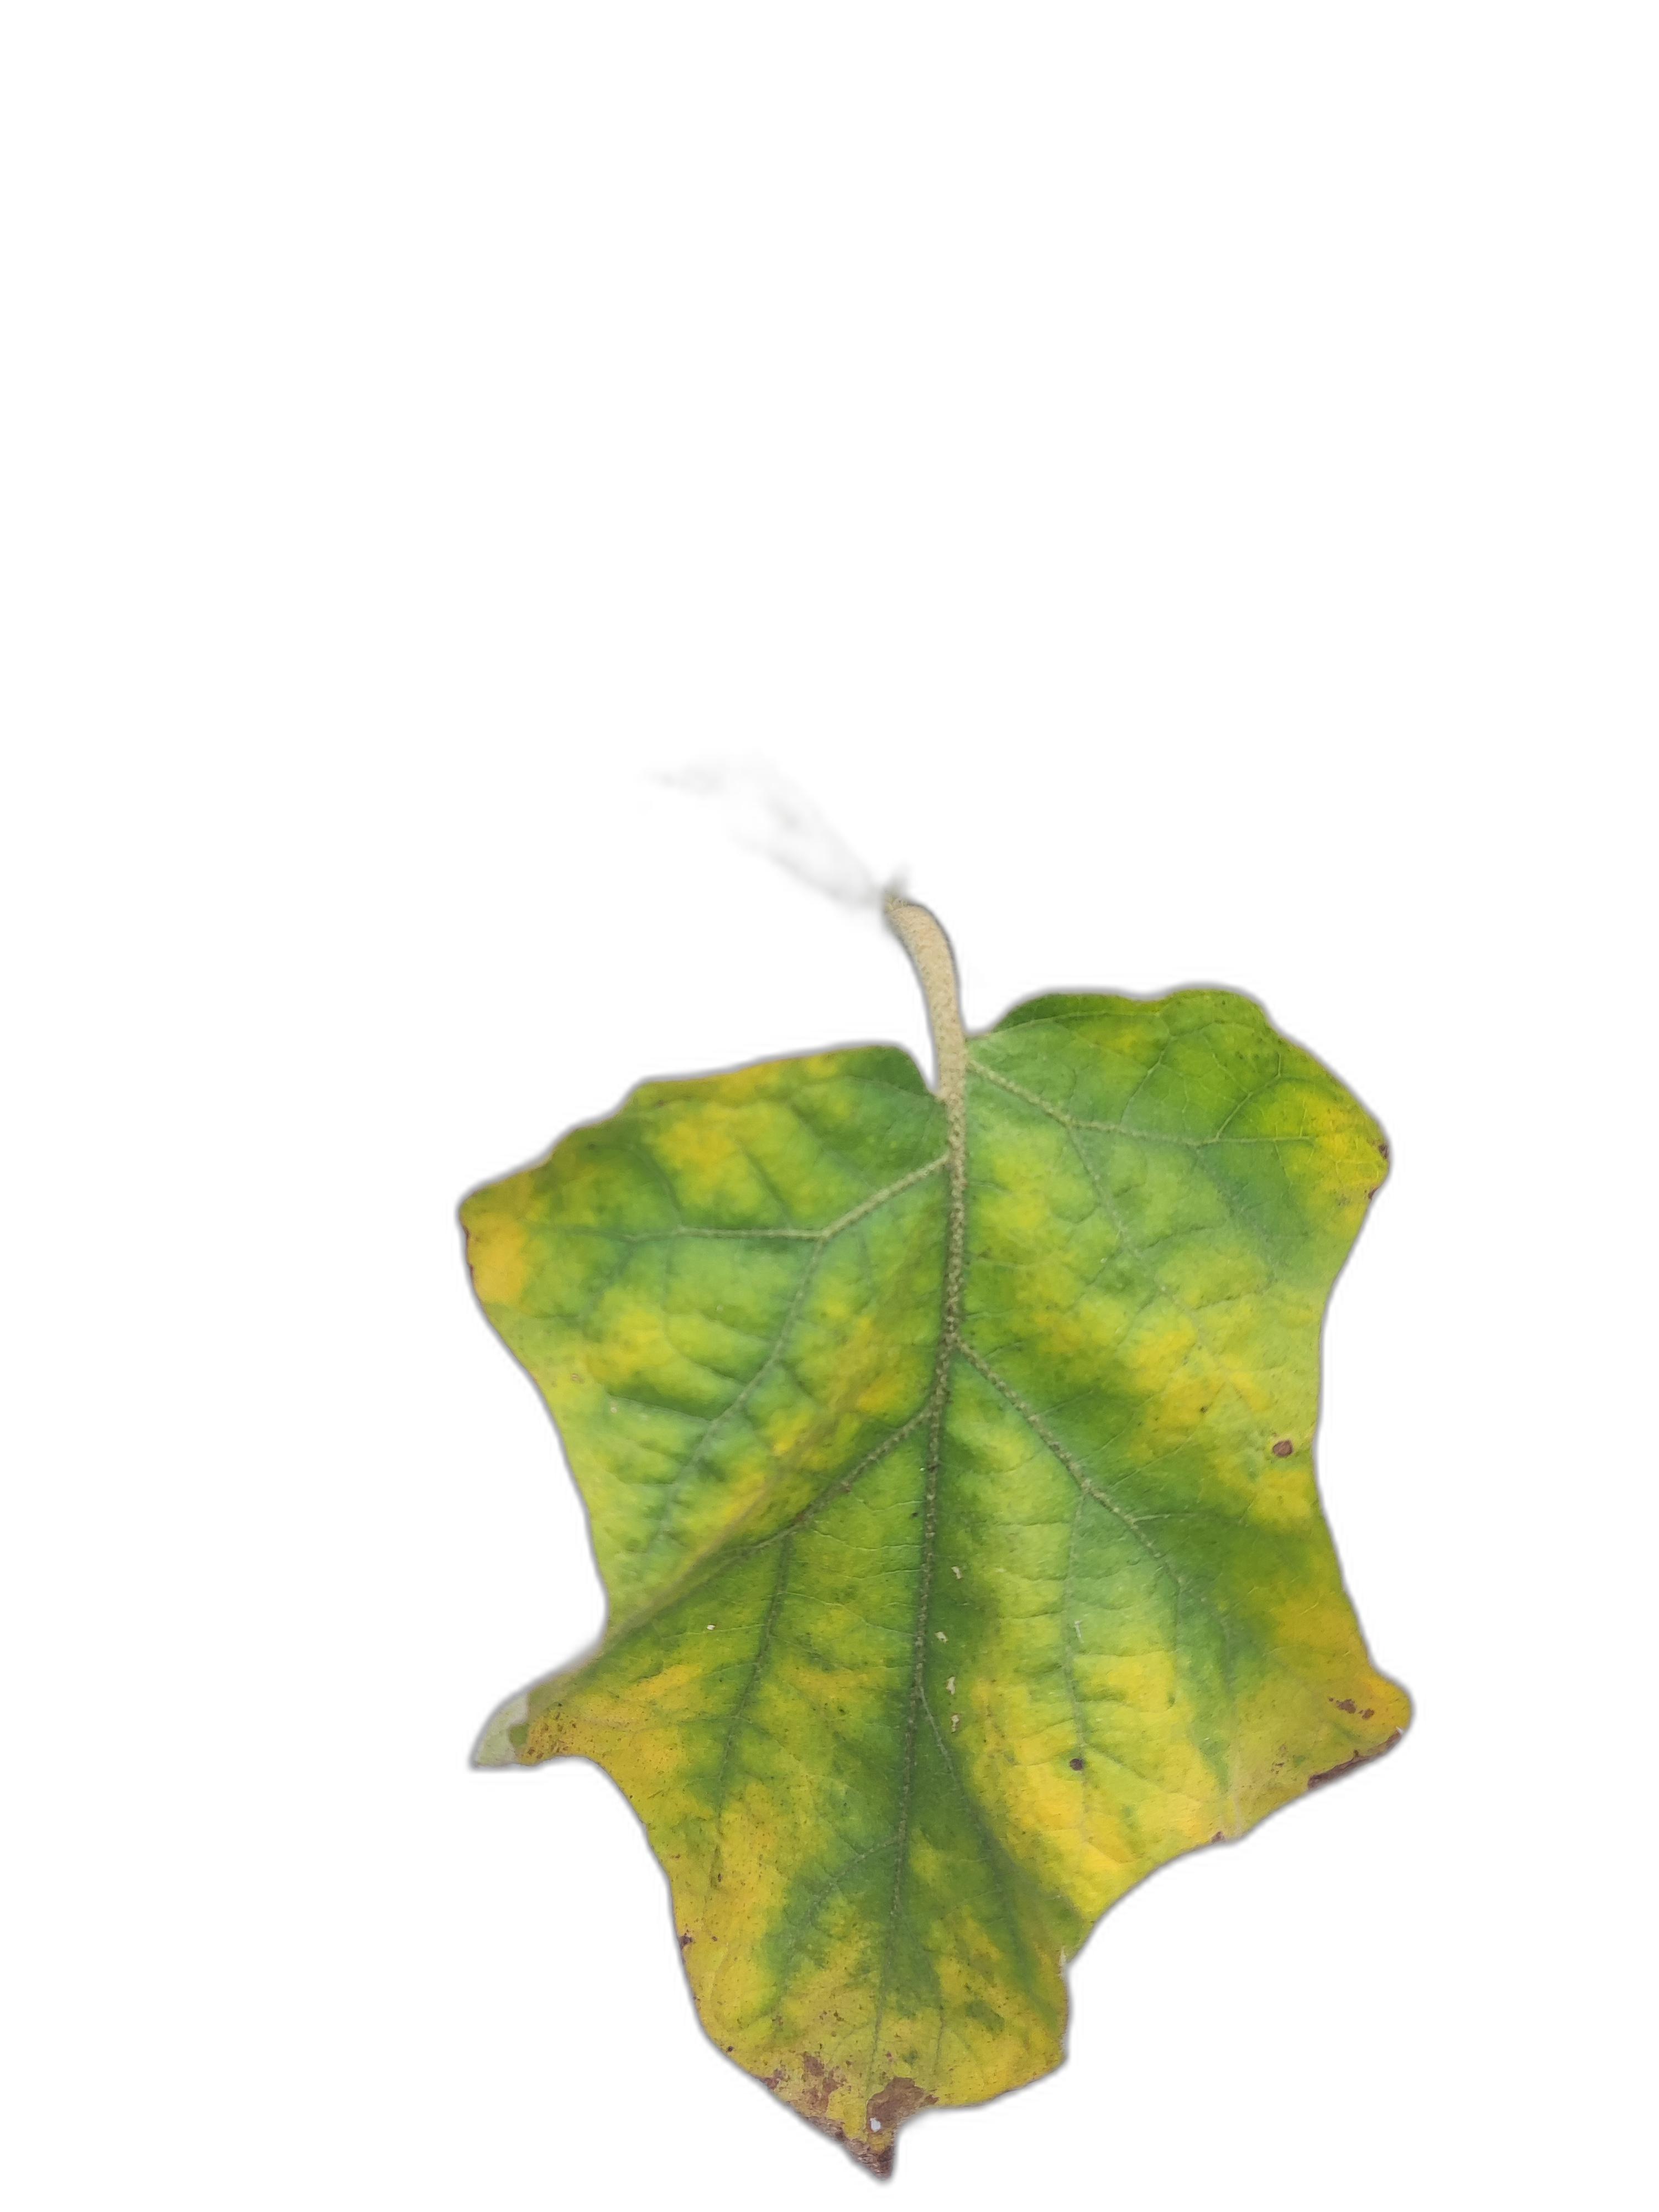
Label: Mosaic Virus Disease